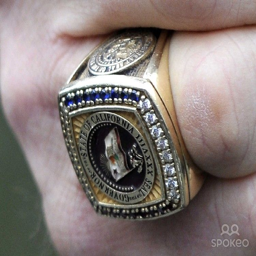
-- close - up of a ring worn by celebrity as he met reporters after his meeting on monday